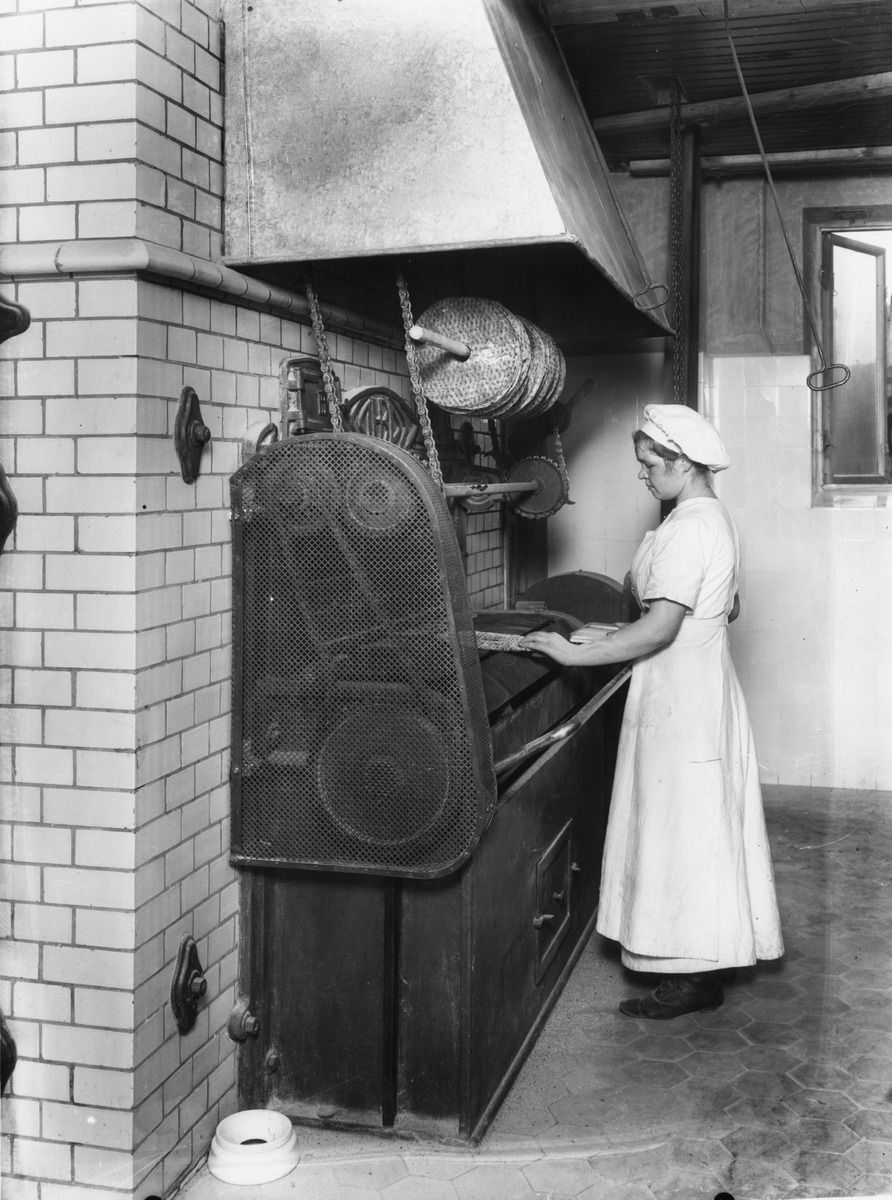
Helsingfors ångebageri, nyk
sisällön kuvaus: Helsingfors ångebageri, nyk. Helsingin höyryleipomo. Ludviginkatu 5. mustavalkoinen
Kuvaaja: Sundström, Eric, valokuvaaja
Ajankohta: kuvausaika n 1914-1915
Paikka: Suomi, Uusimaa, Helsinki, Kaartinkaupunki Helsinki, Ludviginkatu 5
Aiheet: Helsingfors ångebageri - Helsingin Höyryleipomo, leipomot, työntekijät naiset, koneet, leivät, leipurit